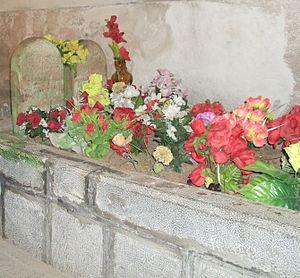
Cizre est une ville et un district de province de Şırnak dans la région de l'Anatolie du sud-est en Turquie, située sur les bords du Tigre
La principauté de Botan ou Bohtan est un ancien émirat kurde qui a existé du XIVᵉ au milieu du XIXᵉ siècle. Il doit son nom à la rivière qui le traverse, le Botan, affluent du Tigre, aux confins de la Turquie et de l'Irak actuels. Sa capitale était Jazirat Ibn 'Umar ou Cizîra Botan, l'actuelle Cizre.